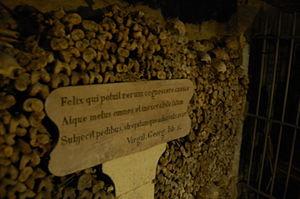
Felix qui potuit rerum cognoscere causas est un vers extrait du livre II des Géorgiques, poème didactique en quatre livres, écrit à la fin du Iᵉʳ siècle av. J.-C. par le poète latin Virgile.